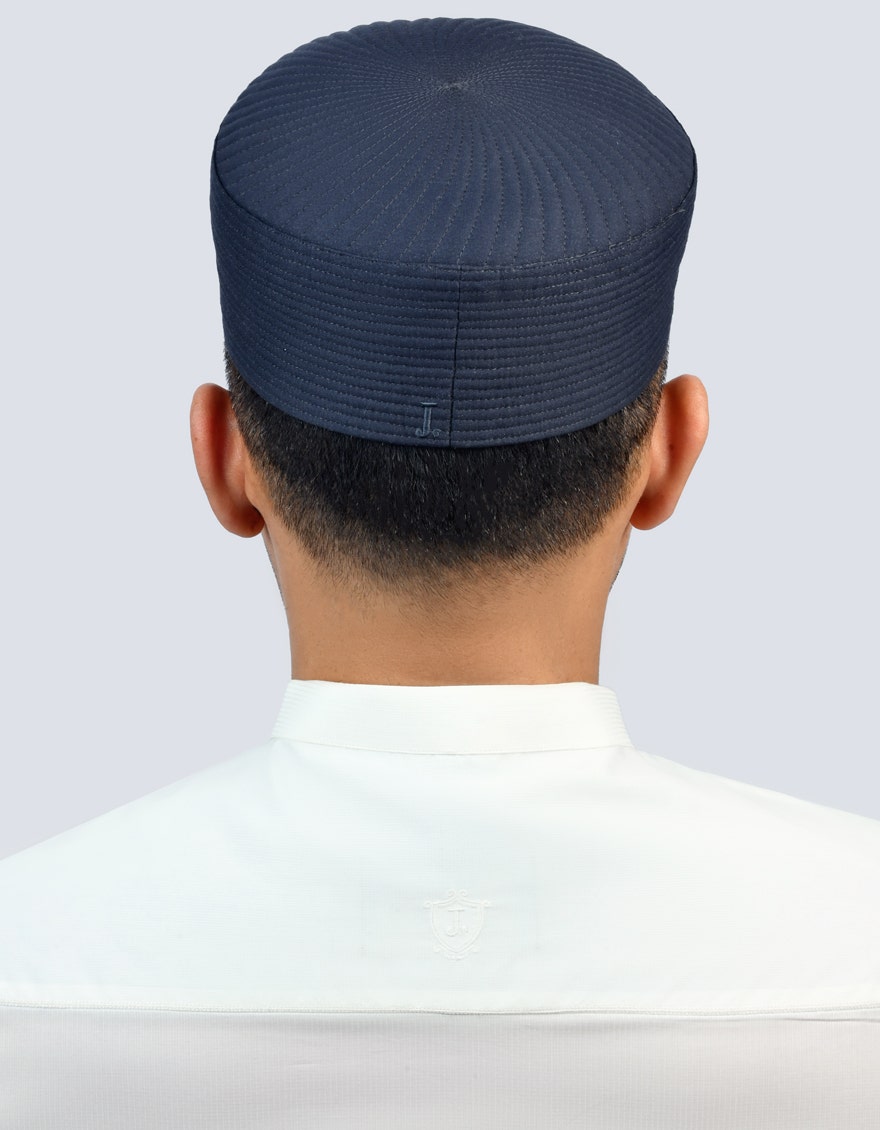
navy kurban hat